Via fence

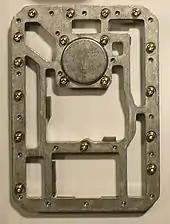
Figure 3. Casting providing the metal walls for placing over microstrip via fences

Isolation can be further improved by placing a metal wall on top of the via fence. These walls commonly form part of the device enclosure. The large holes in the via fences seen in figures 1 and 5 are screw holes for clamping these walls in place. The wall casting belonging to this circuit is shown in figure 3.